Grønsalen

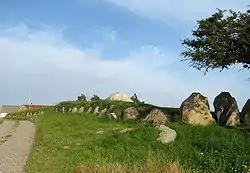
The long barrow in 2009

Grønsalen or Grønjægers Høj is located near Fanefjord Church on the Danish island of Møn. Some 100 metres long and 10 metres wide, it is Denmark's largest long barrow and is widely recognised as one of Europe's outstanding ancient monuments.